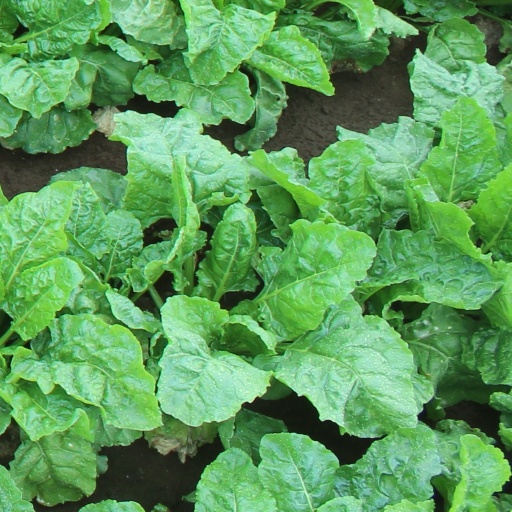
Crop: sugar beet